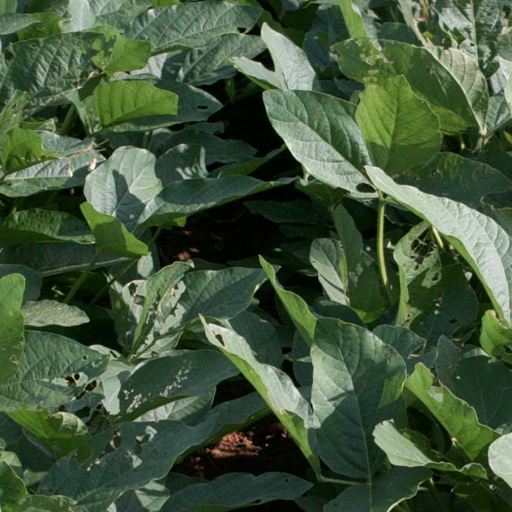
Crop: soybean